Dyson Institute Village

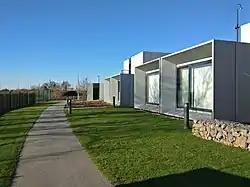
Dyson Village student pods

Dyson Institute Village was built in 2019 on the outskirts of Malmesbury, Wiltshire, England, to provide on-campus student housing for the Dyson Institute of Engineering and Technology. The village was designed as a number of stacked studio apartment modules by London architects WilkinsonEyre, and modelled after Montreal's Habitat 67. The pods are constructed from cross-laminated timber (CLT) and each pod is wrapped in aluminium. A feature of the modular system is that each pod is connected to the others with only four bolts.